African Americans in Tennessee

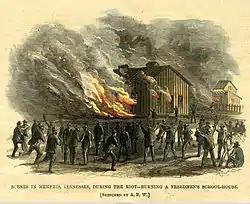
Freedmen's schoolhouse burned, Memphis riots of 1866, as illustrated in "Harper's Weekly".

In the aftermath of the war, Memphis became the scene of tensions between white authorities and African American soldiers. The troops effectively countermanded the proposal by Freedmen's Bureau superintendent Nathan A. M. Dudley to arrest jobless blacks and send them into contract labor on rural plantations. Black military police also resisted efforts by local white police (who were predominately ethnic Irish immigrants and their descendants) to close dance houses patronized by whites and to enforce prewar customs of Black deference.